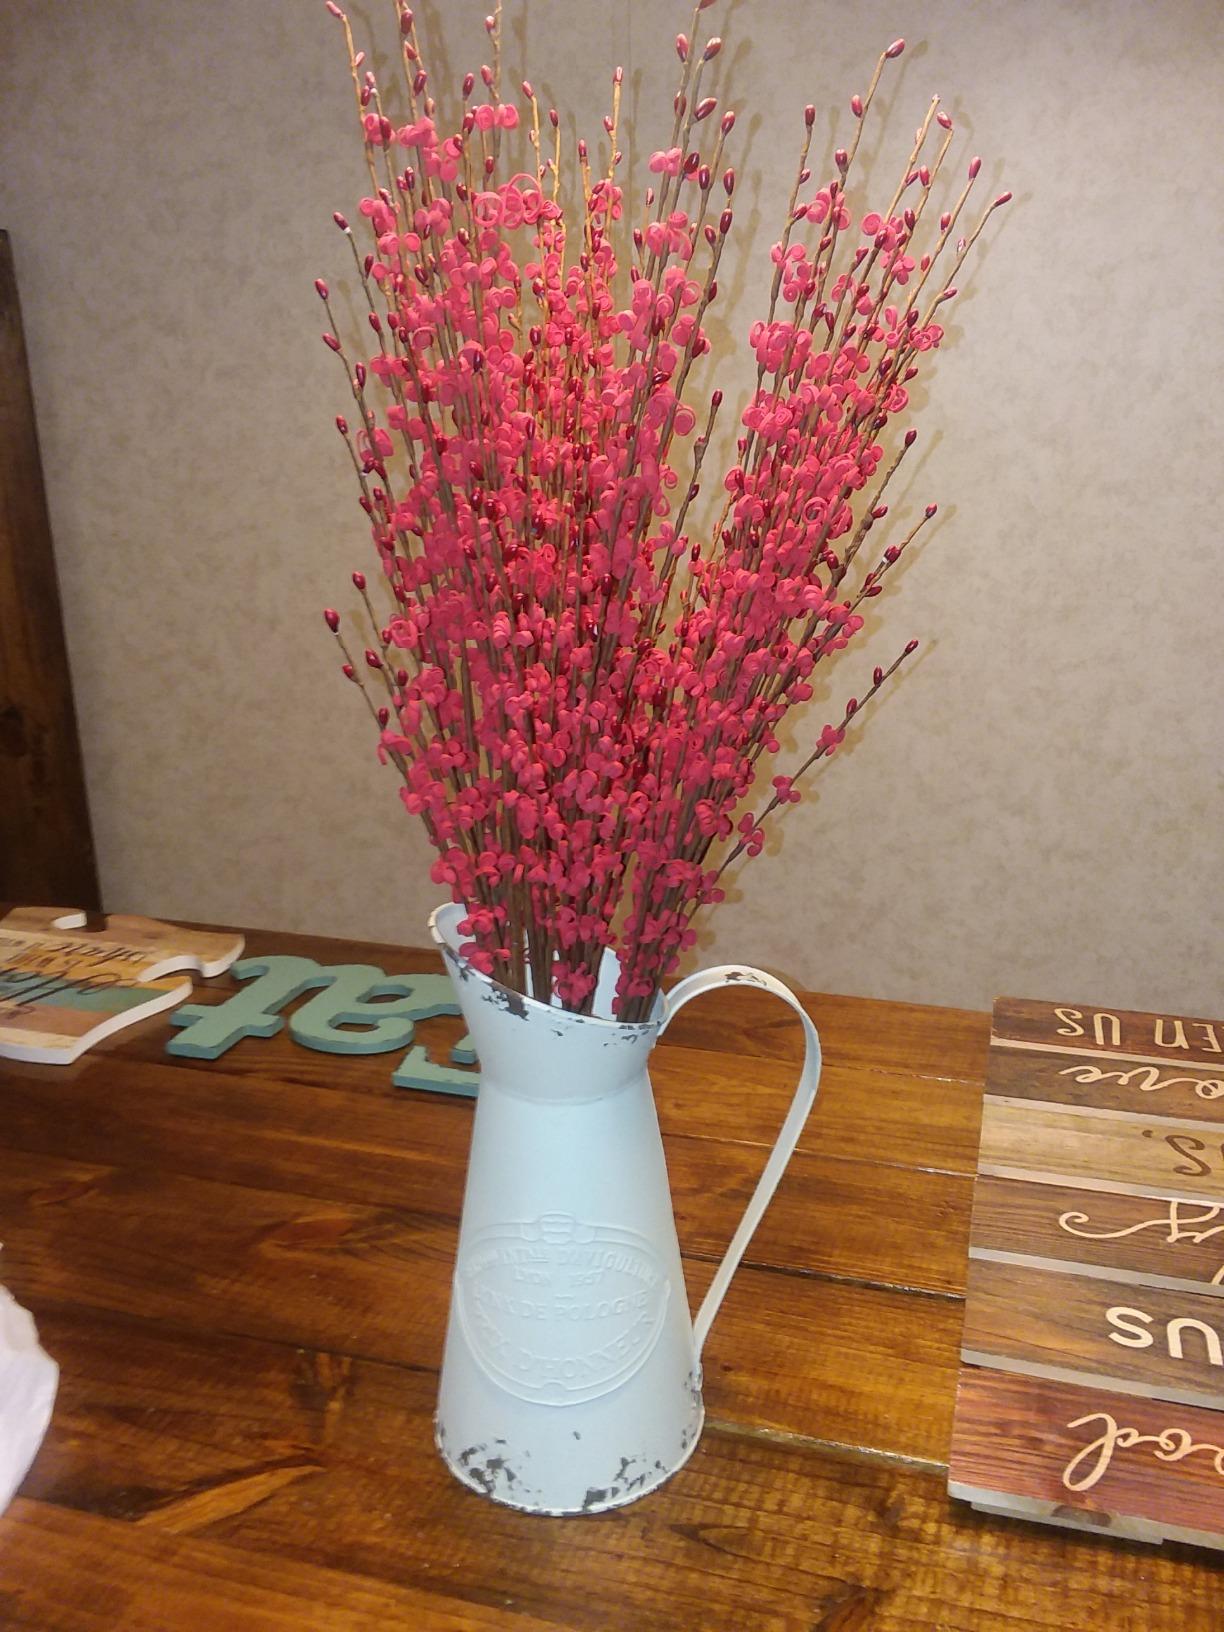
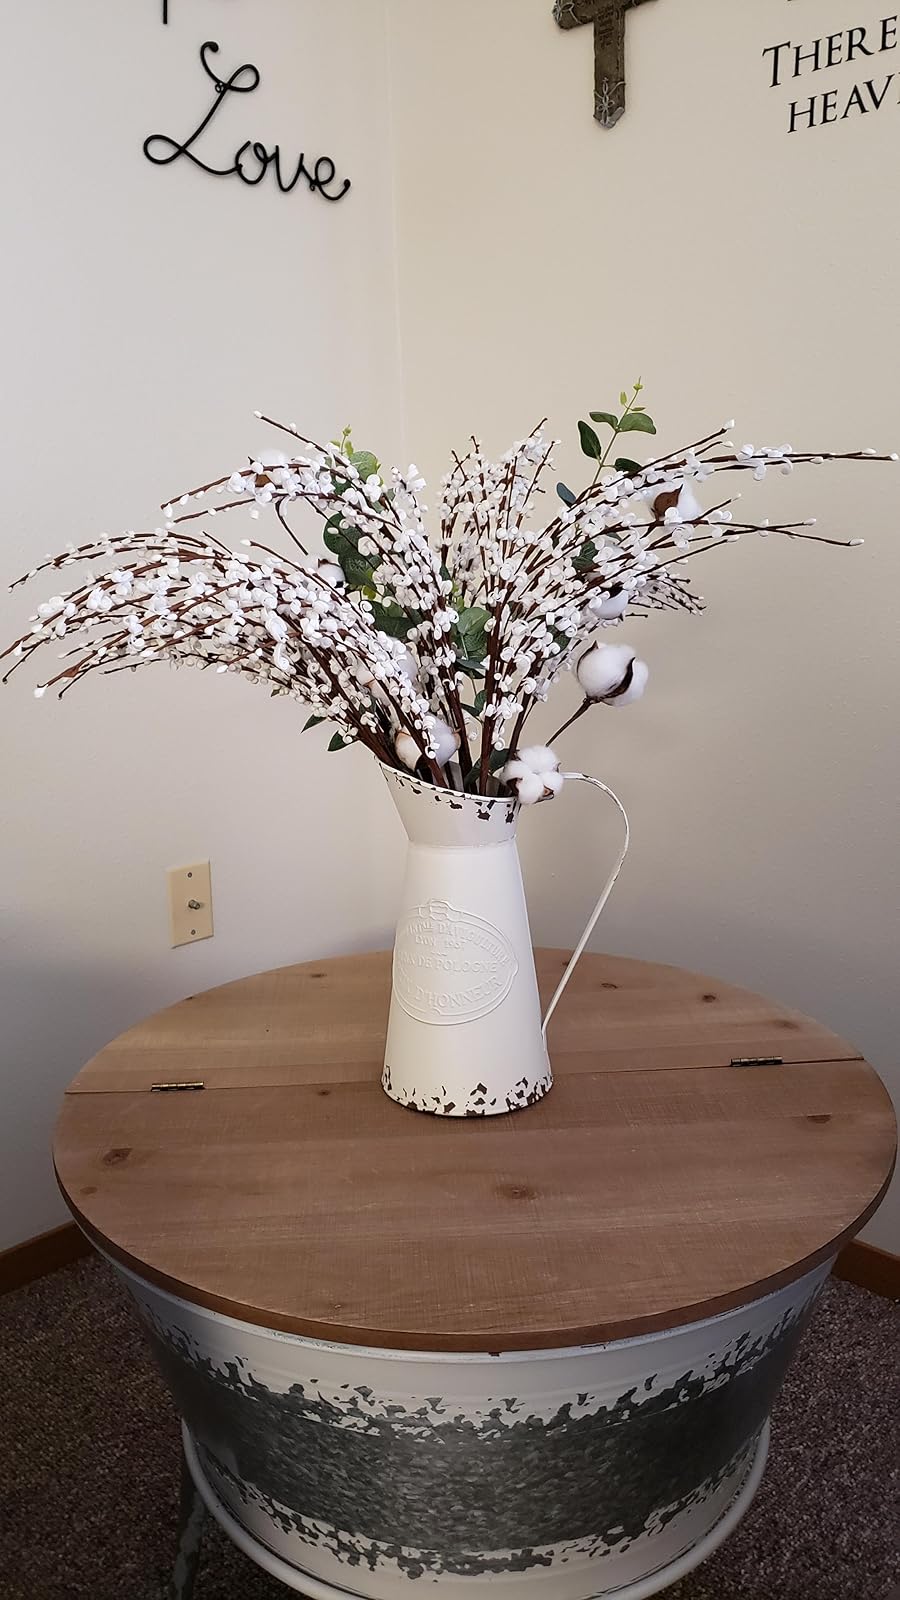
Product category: vase
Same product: yes